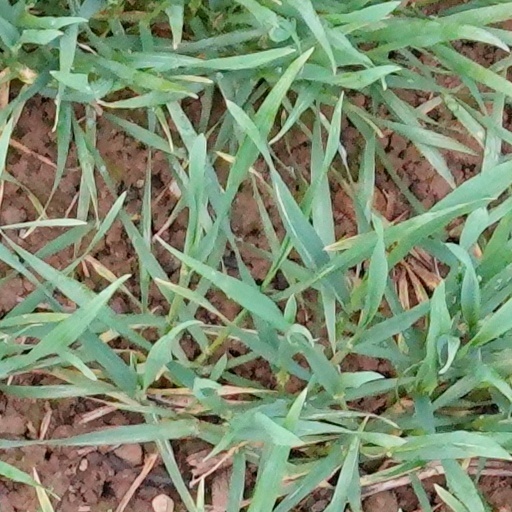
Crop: wheat